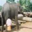
Label: elephant